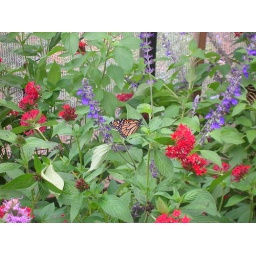
A monarch butterfly poses in the middle of purple and red flowers.